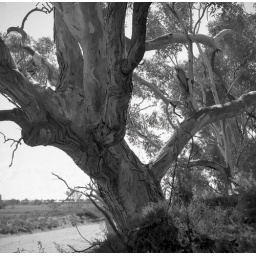
Big gum trees in dry river bed. North of Radium Hill, SA.